Akagari: The Red Rat in Hollywood

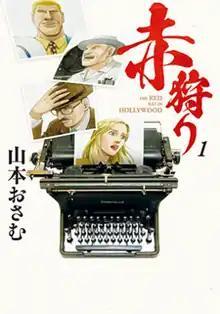
First volume cover

is a Japanese manga series written and illustrated by . It was serialized in Shogakukan's manga magazine "Big Comic Original" from May 2017 to April 2021.